FedEx Express Flight 647

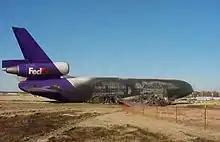
The aircraft after the fire

FedEx Express Flight 647 was a scheduled domestic cargo flight between Metropolitan Oakland International Airport, Oakland, California and Memphis International Airport, Memphis, Tennessee in the United States, that crashed during landing on December 18, 2003. Everybody on board survived the accident, and the aircraft was written off.